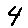
Label: 4